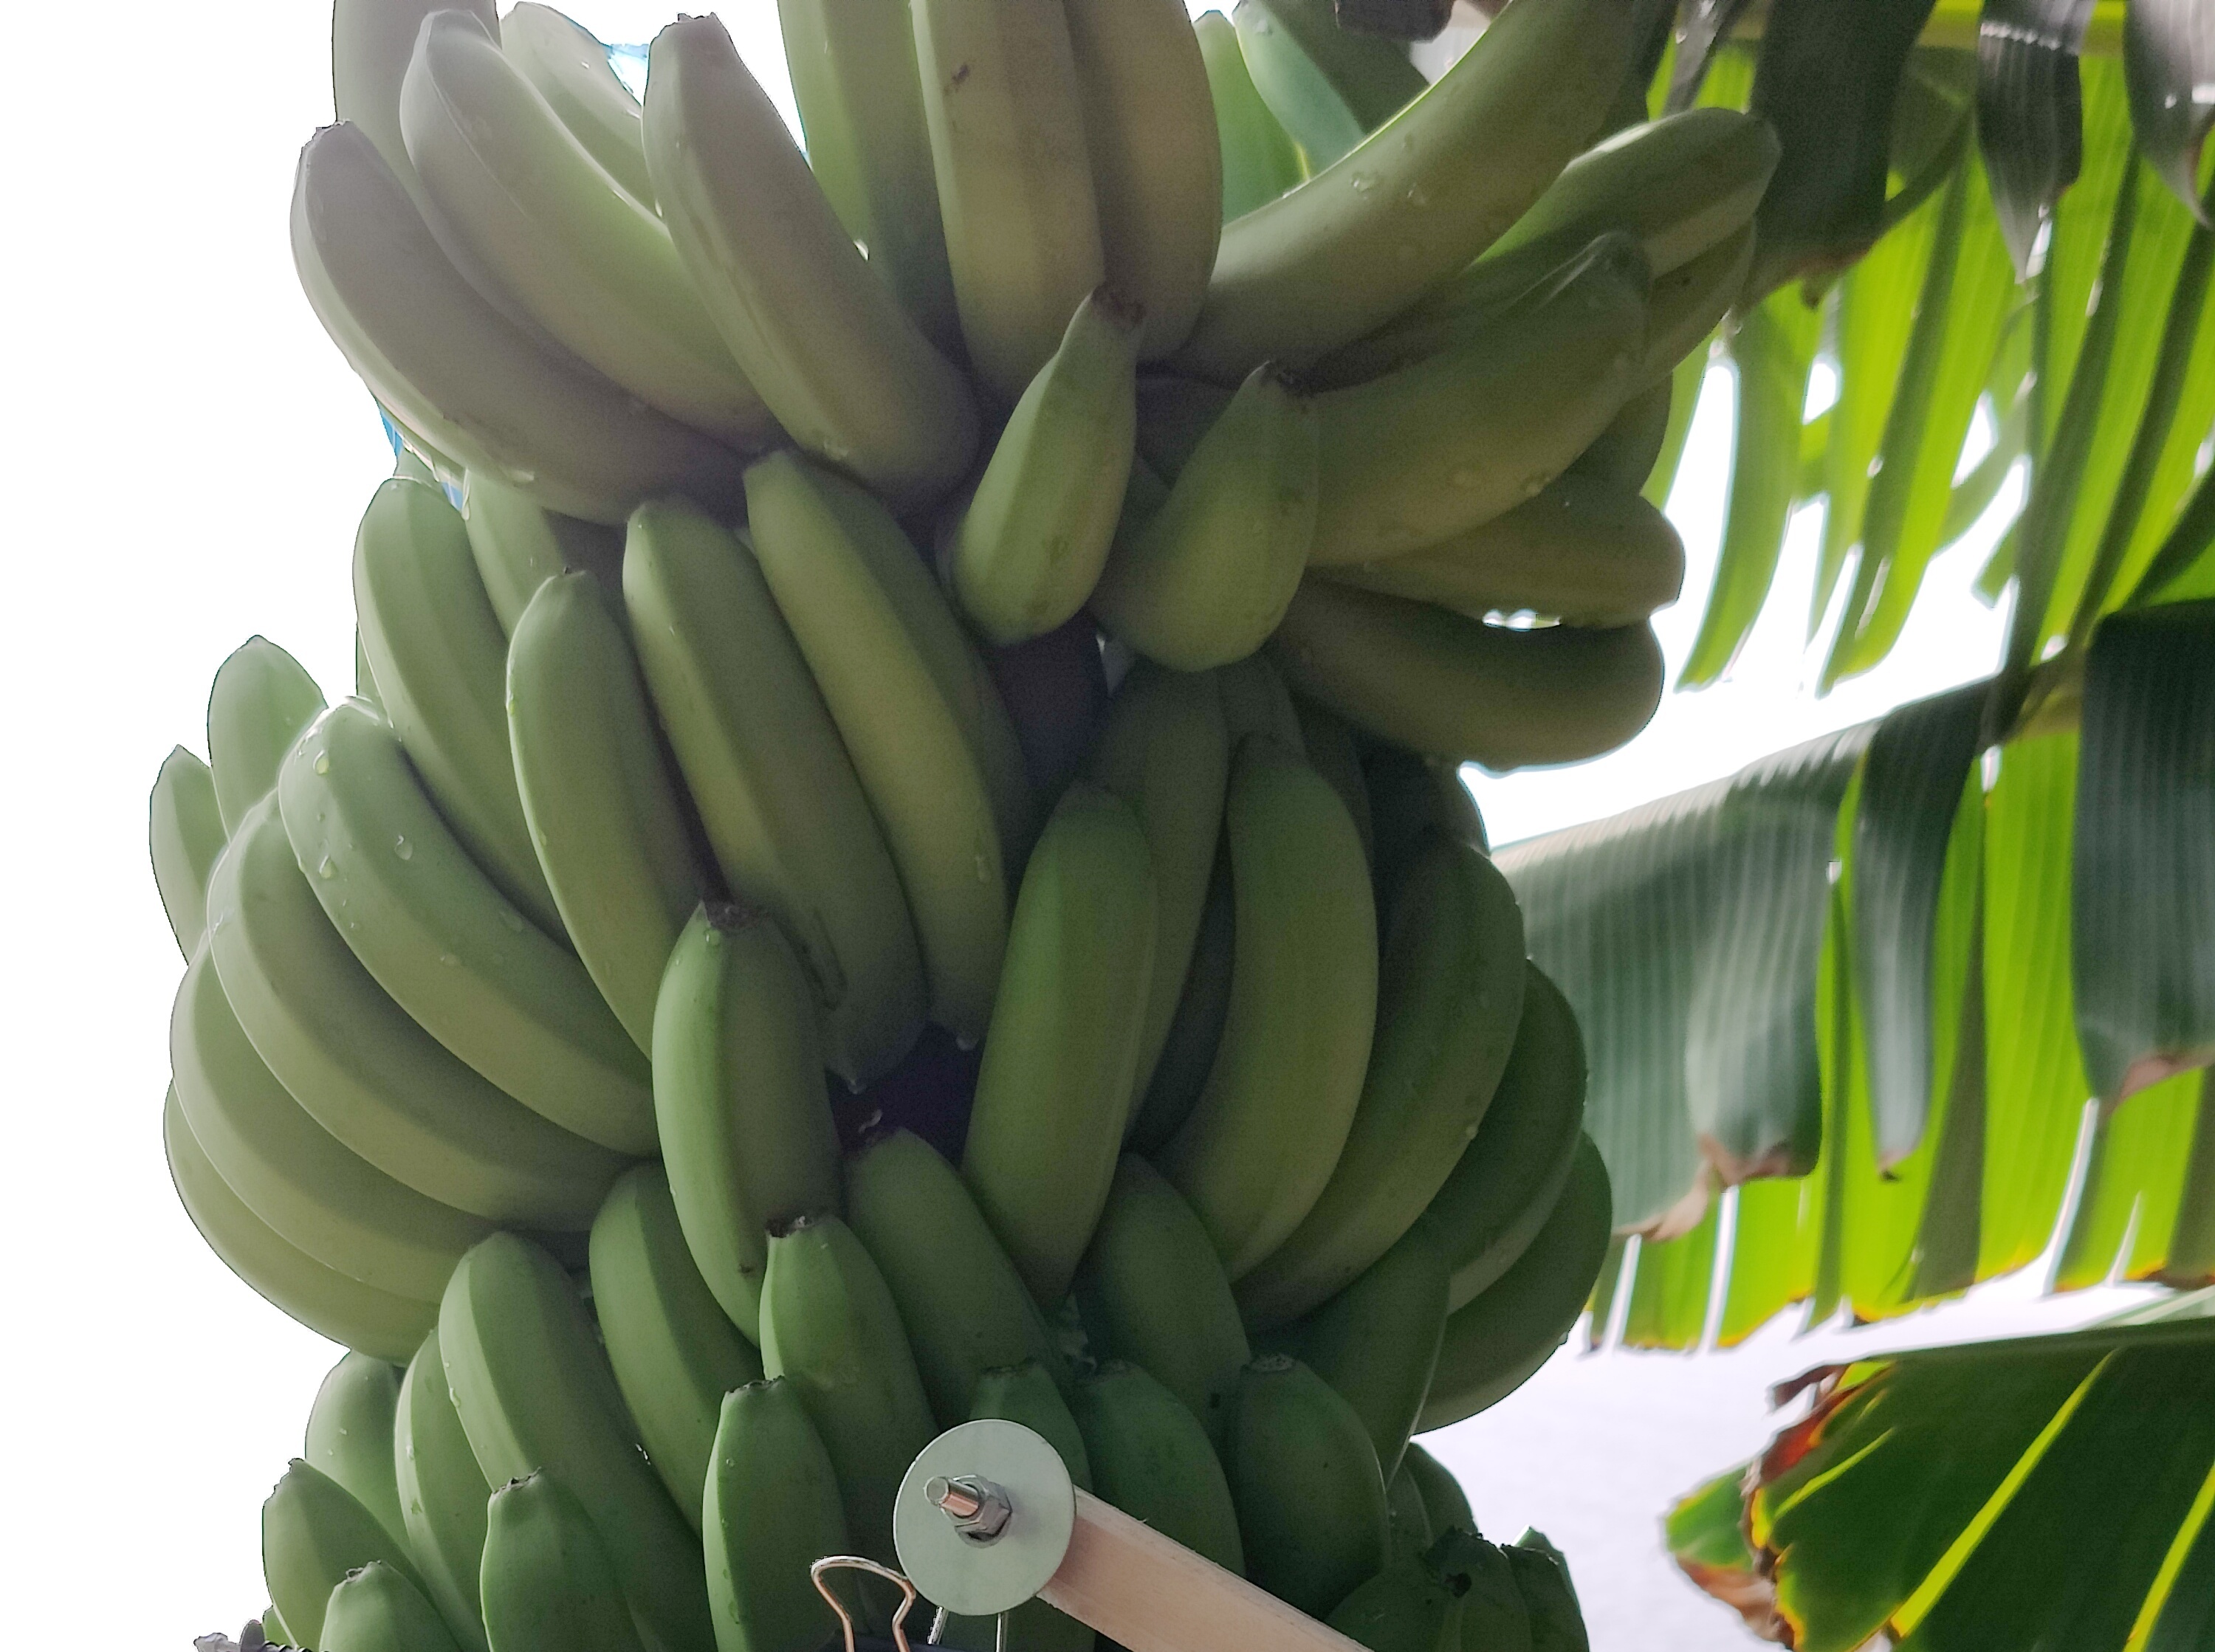
Label: Cut